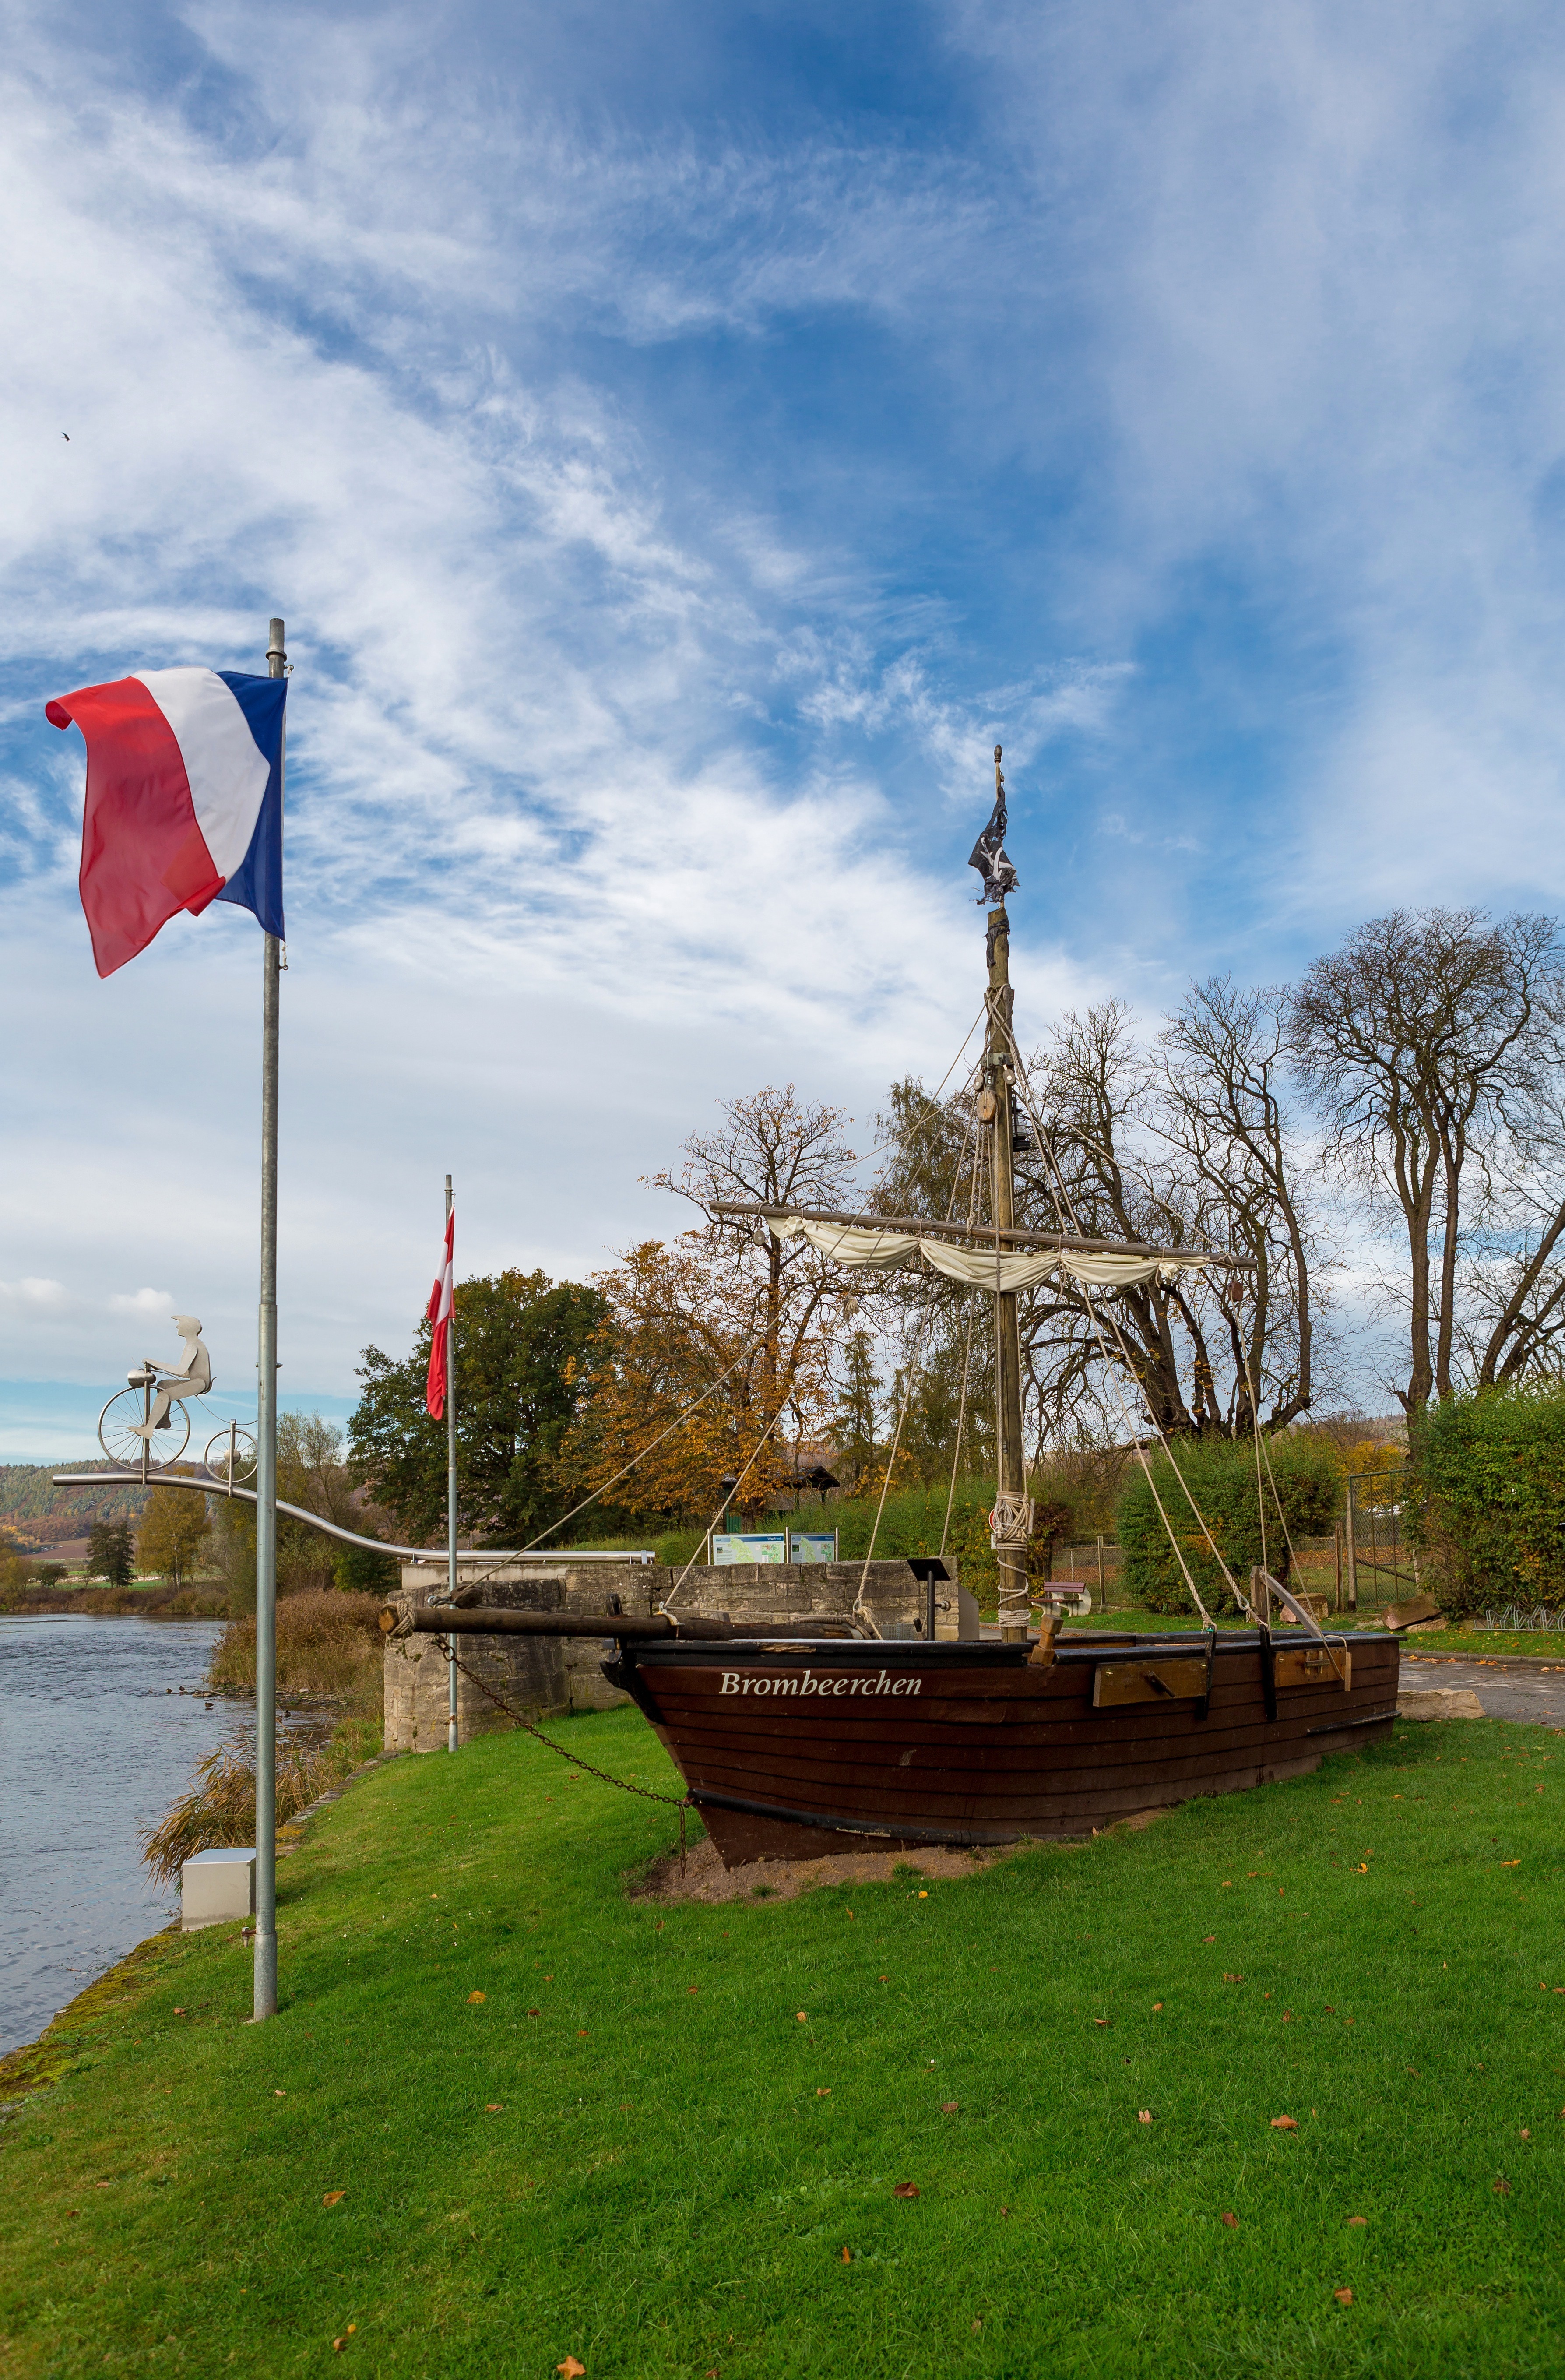
sea, coast, tree, water, nature, grass, sky, fall, hill, flower, river, ship, vacation, foliage, stream, tower, scenic, flag, autumn, park, colorful, trees, sculpture, outside, clouds, colors, germany, rural area, wanfried